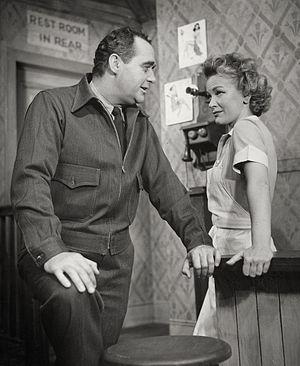
James F. Nolan — né le 29 novembre 1915 à San Francisco, mort le 29 juillet 1985 à Los Angeles — est un acteur américain, généralement crédité James Nolan.